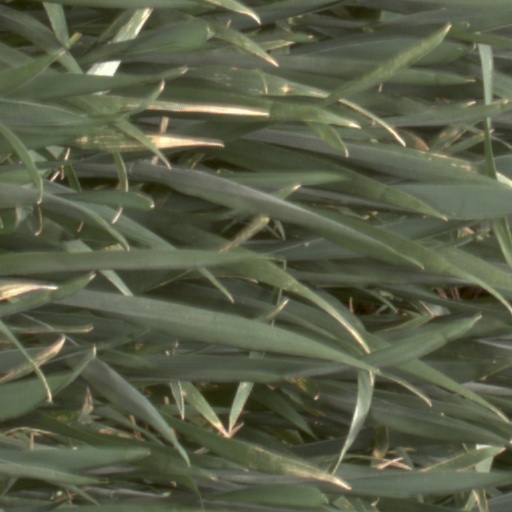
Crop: wheat